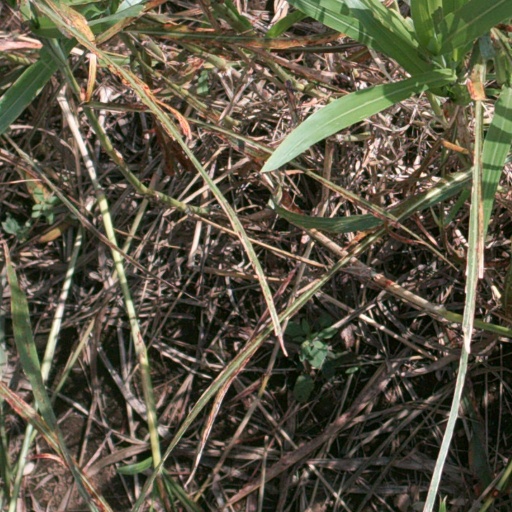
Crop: sorghum